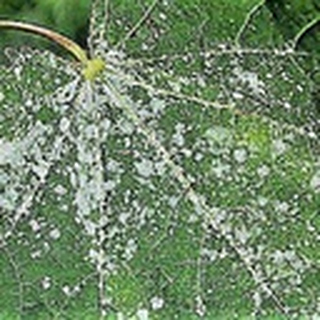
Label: cotton_powdery_mildew